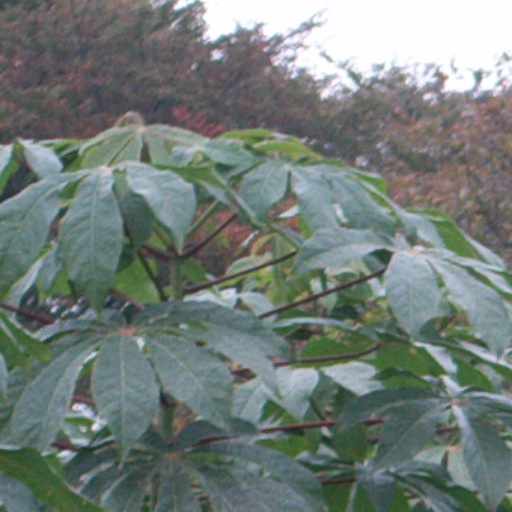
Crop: cassava